Neeme Ruus

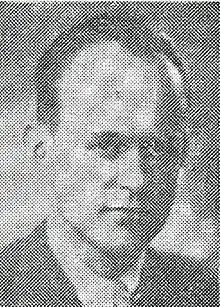
Neeme Ruus

Neeme Ruus (11 December 1911, Oparino, Vologda Governorate, Russian Empire – 2 June 1942, Tallinn, Generalbezirk Estland) was an Estonian politician, socialist and communist activist and Esperantist. From 1938 to 1940, he served as a leftist member of parliament (lower house of the bicameral VI Riigikogu).